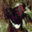
Label: bird